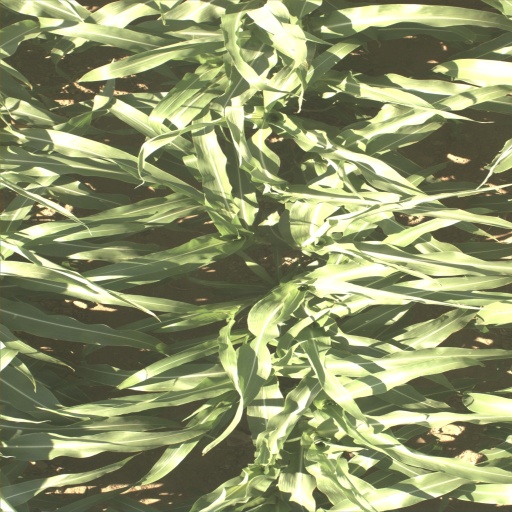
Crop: sorghum